Pierre-Amable de Bonne

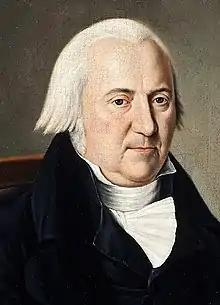
Pierre-Amable de Bonne, 1808

Pierre-Amable de Bonne (November 25, 1758 – September 6, 1816) was a seigneur, lawyer, judge and political figure in Lower Canada.